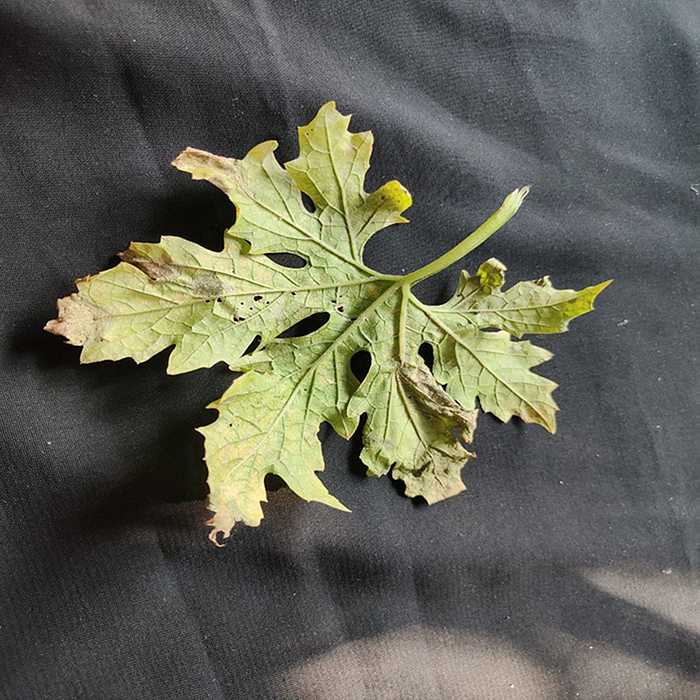
Plant: Bitter Gourd
Label: Mosaic virus